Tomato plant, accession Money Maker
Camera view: bottom (45 deg); turntable rotation: 120 degrees
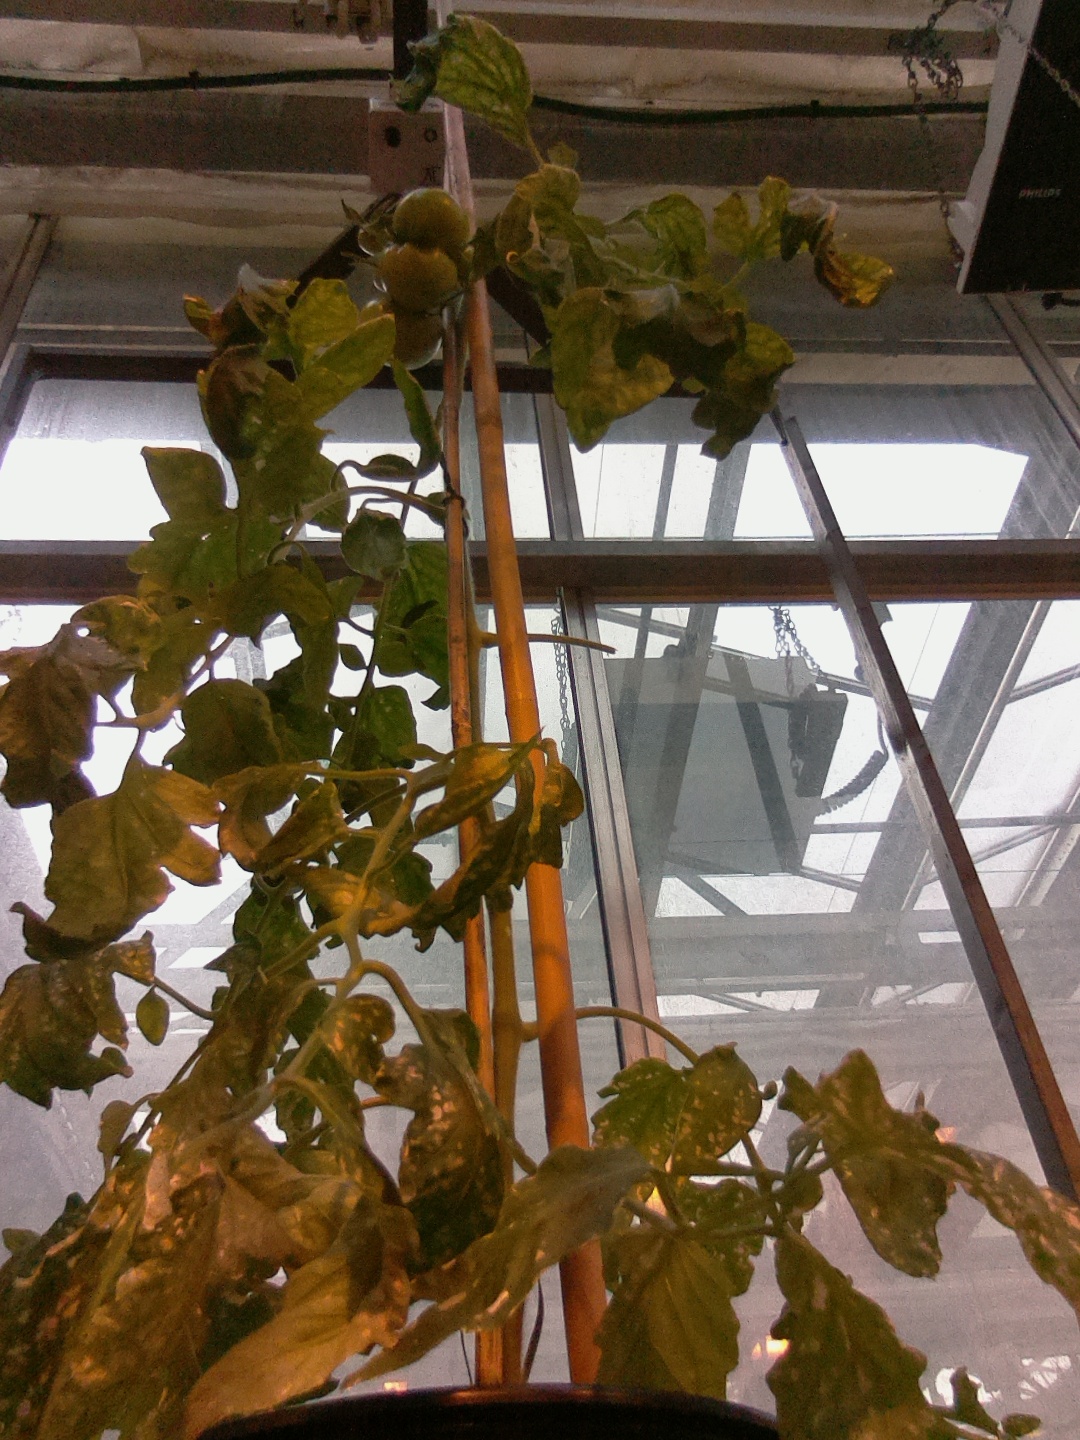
BBCH growth stage 76: 60%-70% of final fruit size